Laura Harmaja

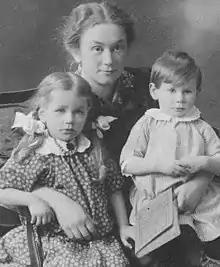
Harmaja with her two children

Laura Maria Harmaja (September 16, 1881 – January 18, 1954) was a Finnish economist. Harmaja wrote books published in Finland as well as in Germany and the United States.